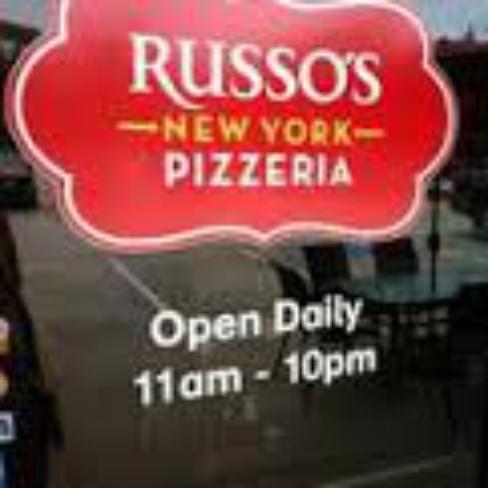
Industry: Food